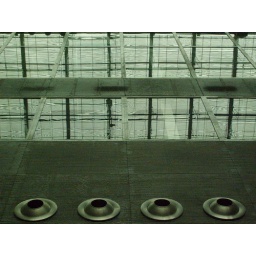
Een dag-excursie, georganiseerd door Cheops, in het (uiteindelijk niet zo) zonnige zuiden van Nederland: Eindhoven!